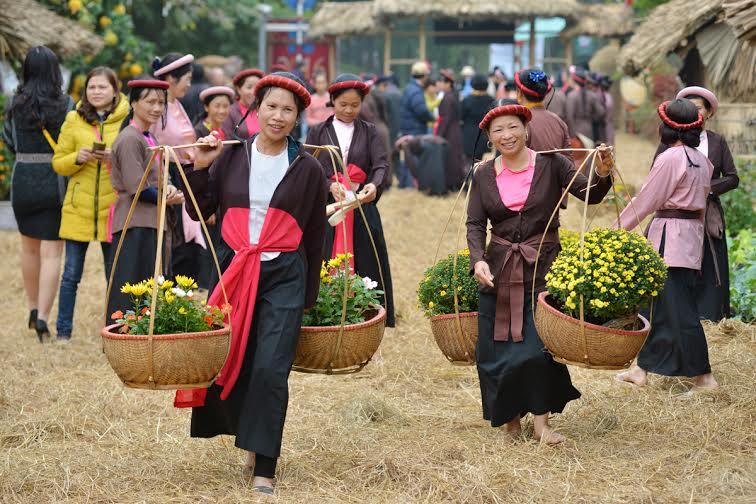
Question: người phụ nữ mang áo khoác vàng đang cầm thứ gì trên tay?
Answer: đang cầm một chiếc điện thoại di động trên tay